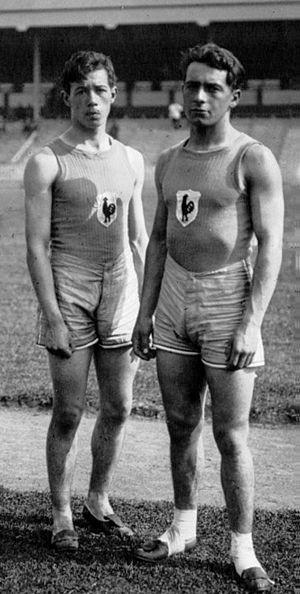
Eugène Coulon, né le 2 juin 1899 à Sérignan et mort le 8 février 1969, est un athlète français.